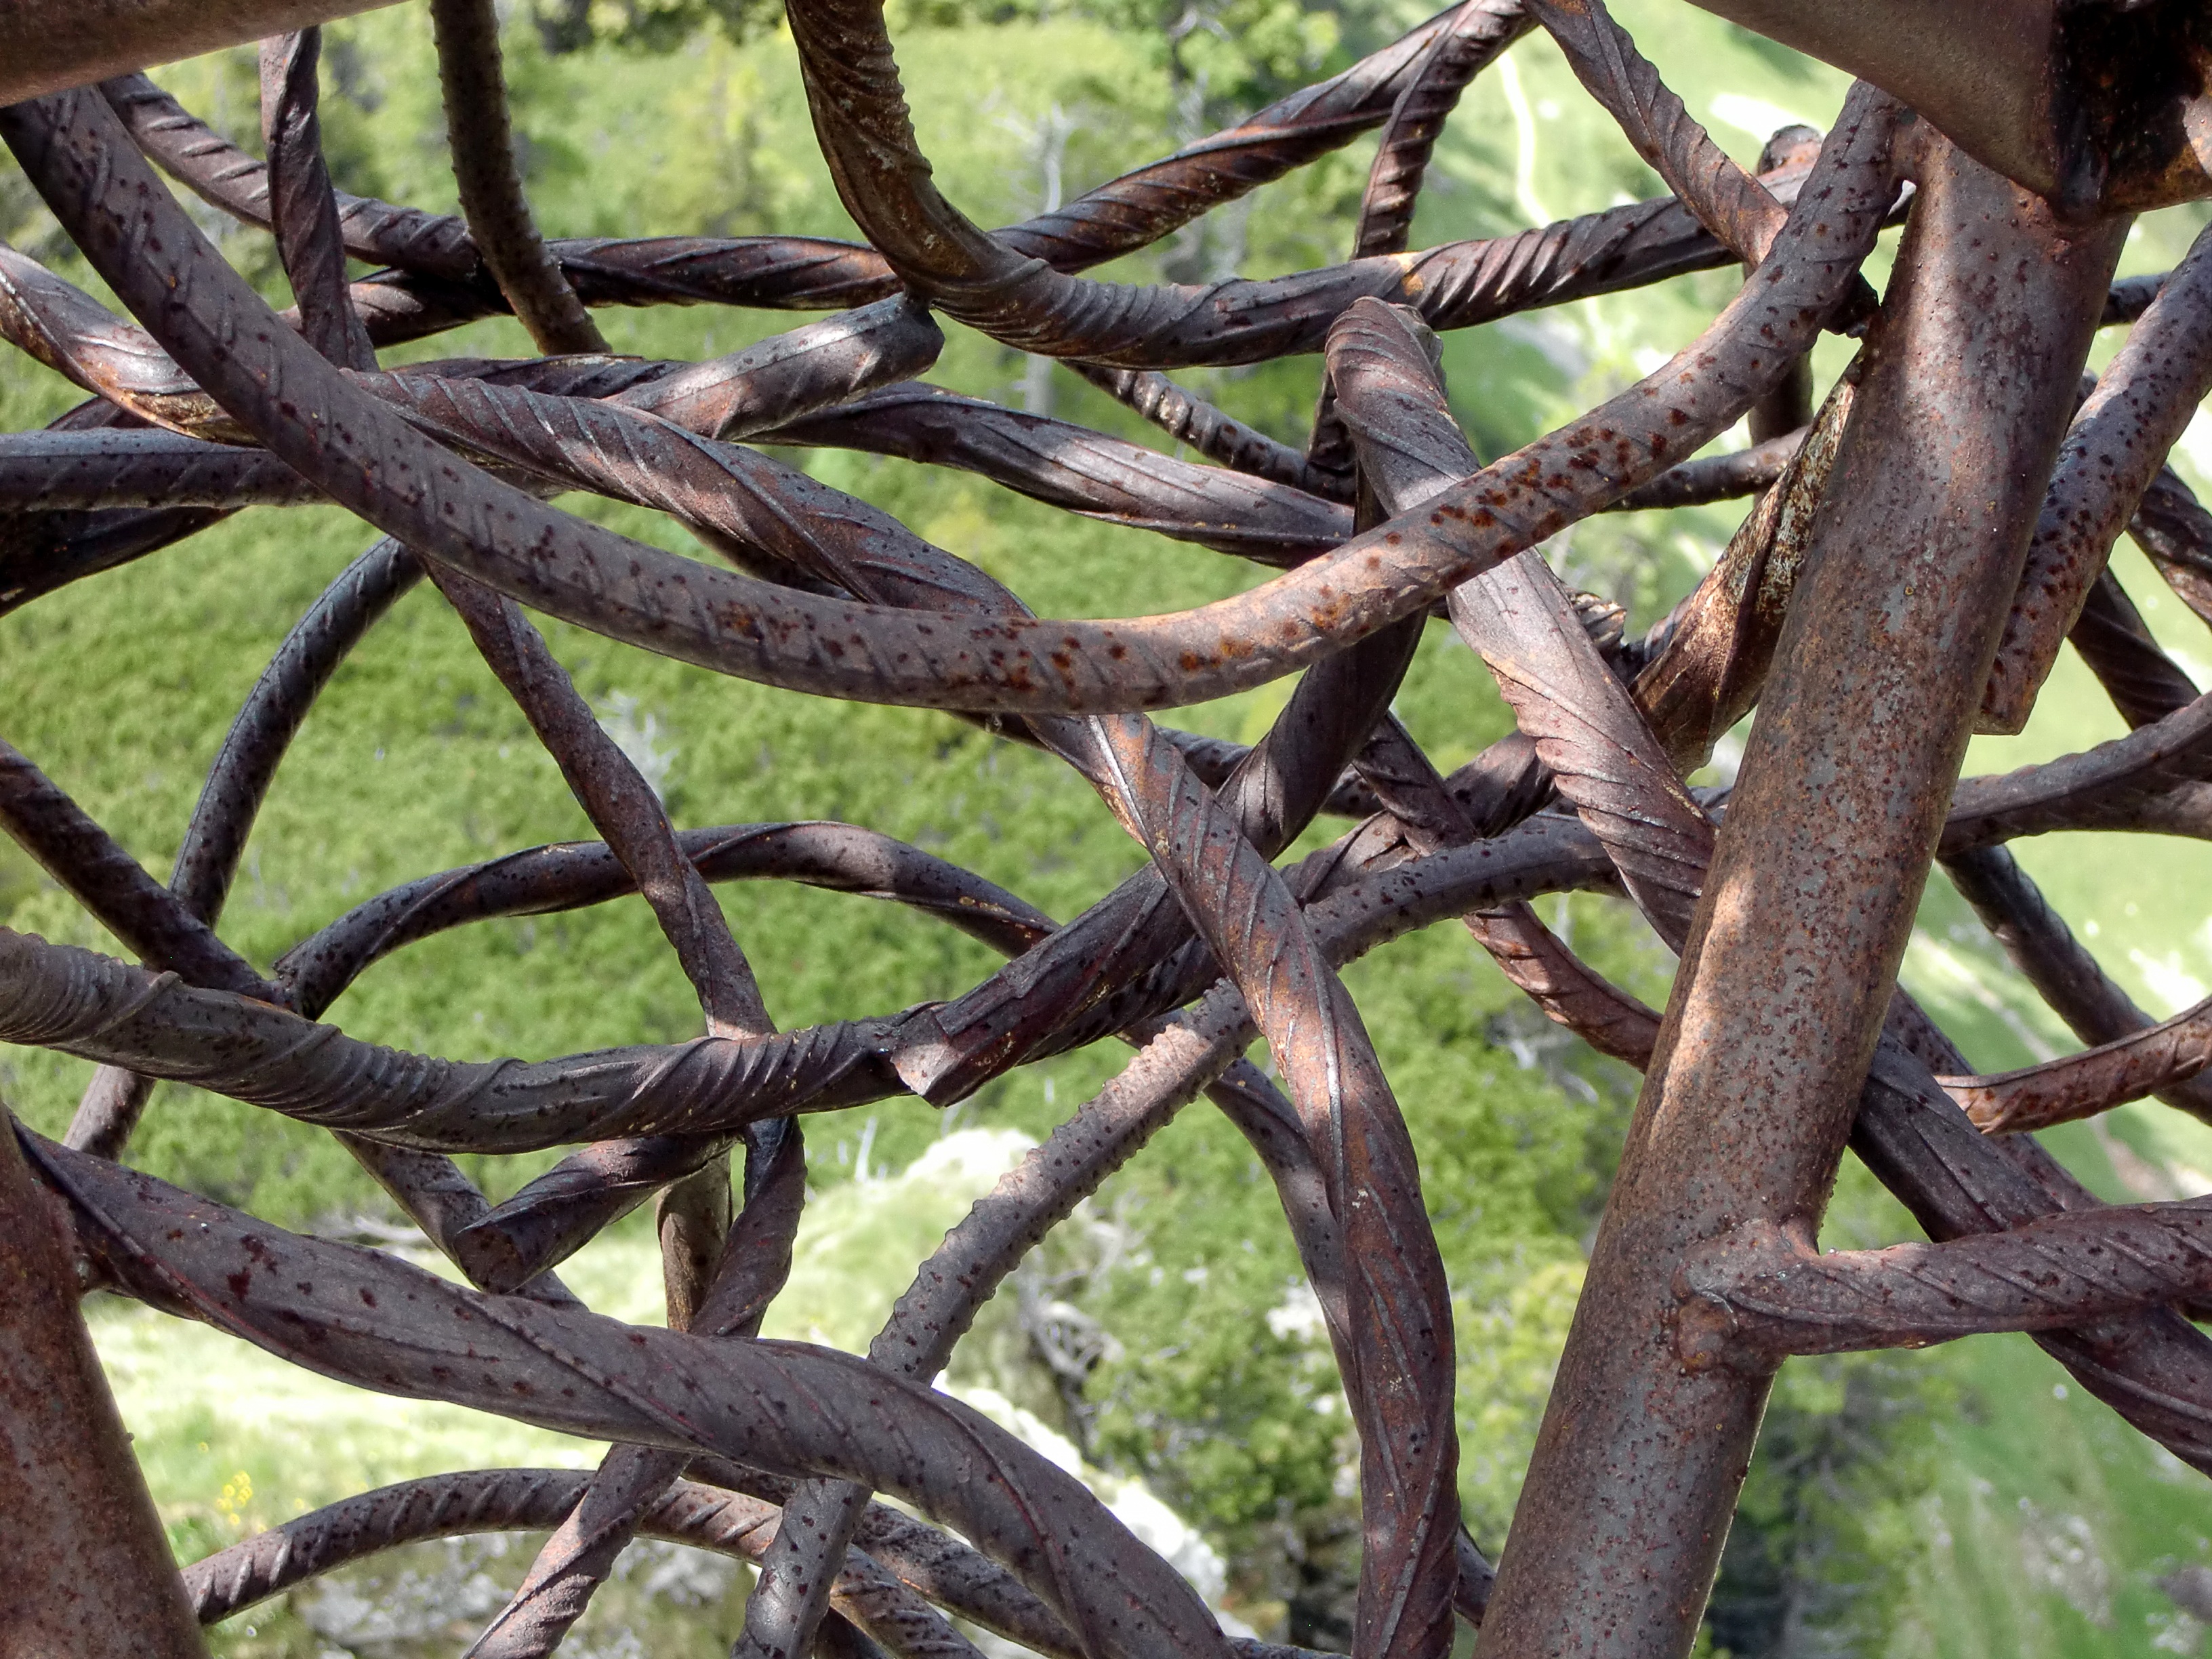
tree, nature, branch, plant, wood, leaf, flower, trunk, steel, wildlife, botany, flora, modern, twig, art, network, tissue, devoured, steel for construction, woody plant